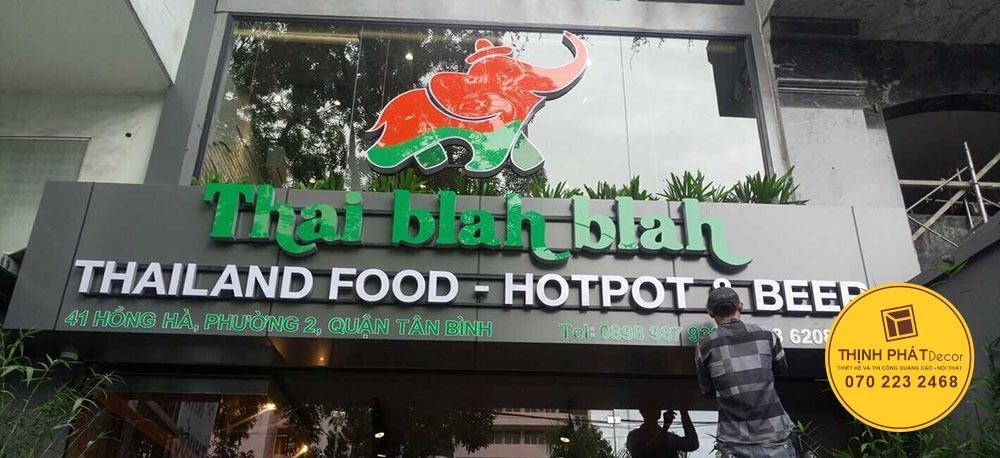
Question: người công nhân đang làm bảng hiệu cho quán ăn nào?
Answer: quán ăn thai blah blah